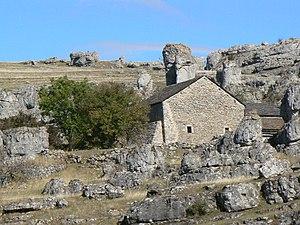
Chaos de Nîmes-le-Vieux en Lozère (France)